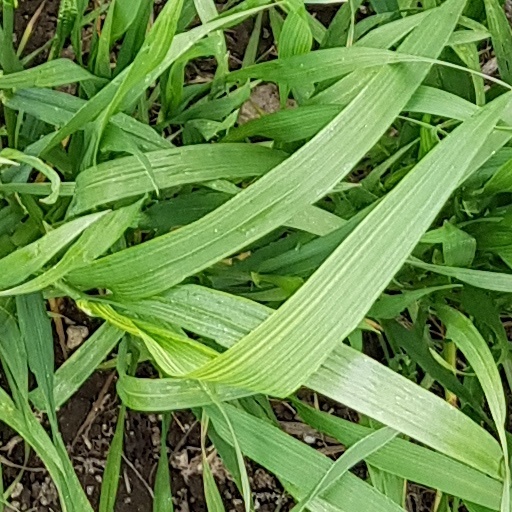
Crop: wheat